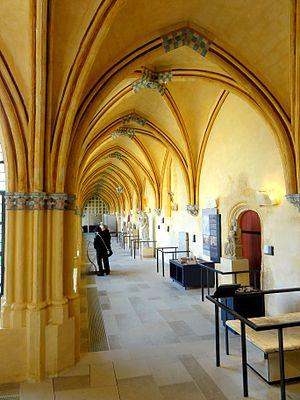
Galerie occidentale du cloître.
Compiègne [kɔ̃ piɛɲ] est une commune française située dans le département de l'Oise, dont elle est l'une des sous-préfectures, en région Hauts-de-France. La commune est située au nord-est de Paris. Elle est souvent surnommée « la Cité Impériale » du fait de son passé étroitement lié au Second Empire.
Ce tableau présente la liste de tous les monuments historiques classés ou inscrits dans la commune de Compiègne, Oise, en France.